Bickerton Hill

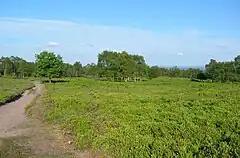
Heathland on the southern hill's summit plateau, here dominated by bilberry

An area of of the birch woods and heathland of the southerly hill has been designated a Site of Special Scientific Interest (SSSI). With the exception of several areas of farmland and former quarries, the SSSI covers the northmost (Kitty Stone) high point and the Maiden Castle area of the southern high point, together with the intervening col. It also extends over Cuckoo Rock, a lower area to the west of the southern high point, which lies to the south of the hamlet of Brown Knowl. It excludes the southwest of the hill, including part of Hether Wood as well as an area of farmland. A total of of the southerly hill, covering 90% of the SSSI, are owned and managed by the National Trust.